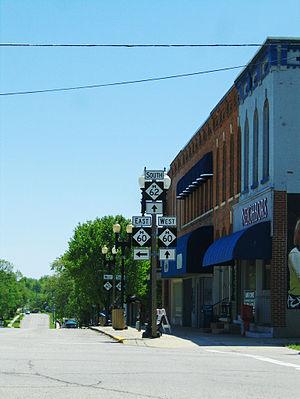
Cassopolis est un village situé dans l’État américain du Michigan. C'est le siège du comté de Cass. Sa population s’élevait à 1 774 habitants lors du recensement de 2010, estimée à 1 725 habitants en 2016.